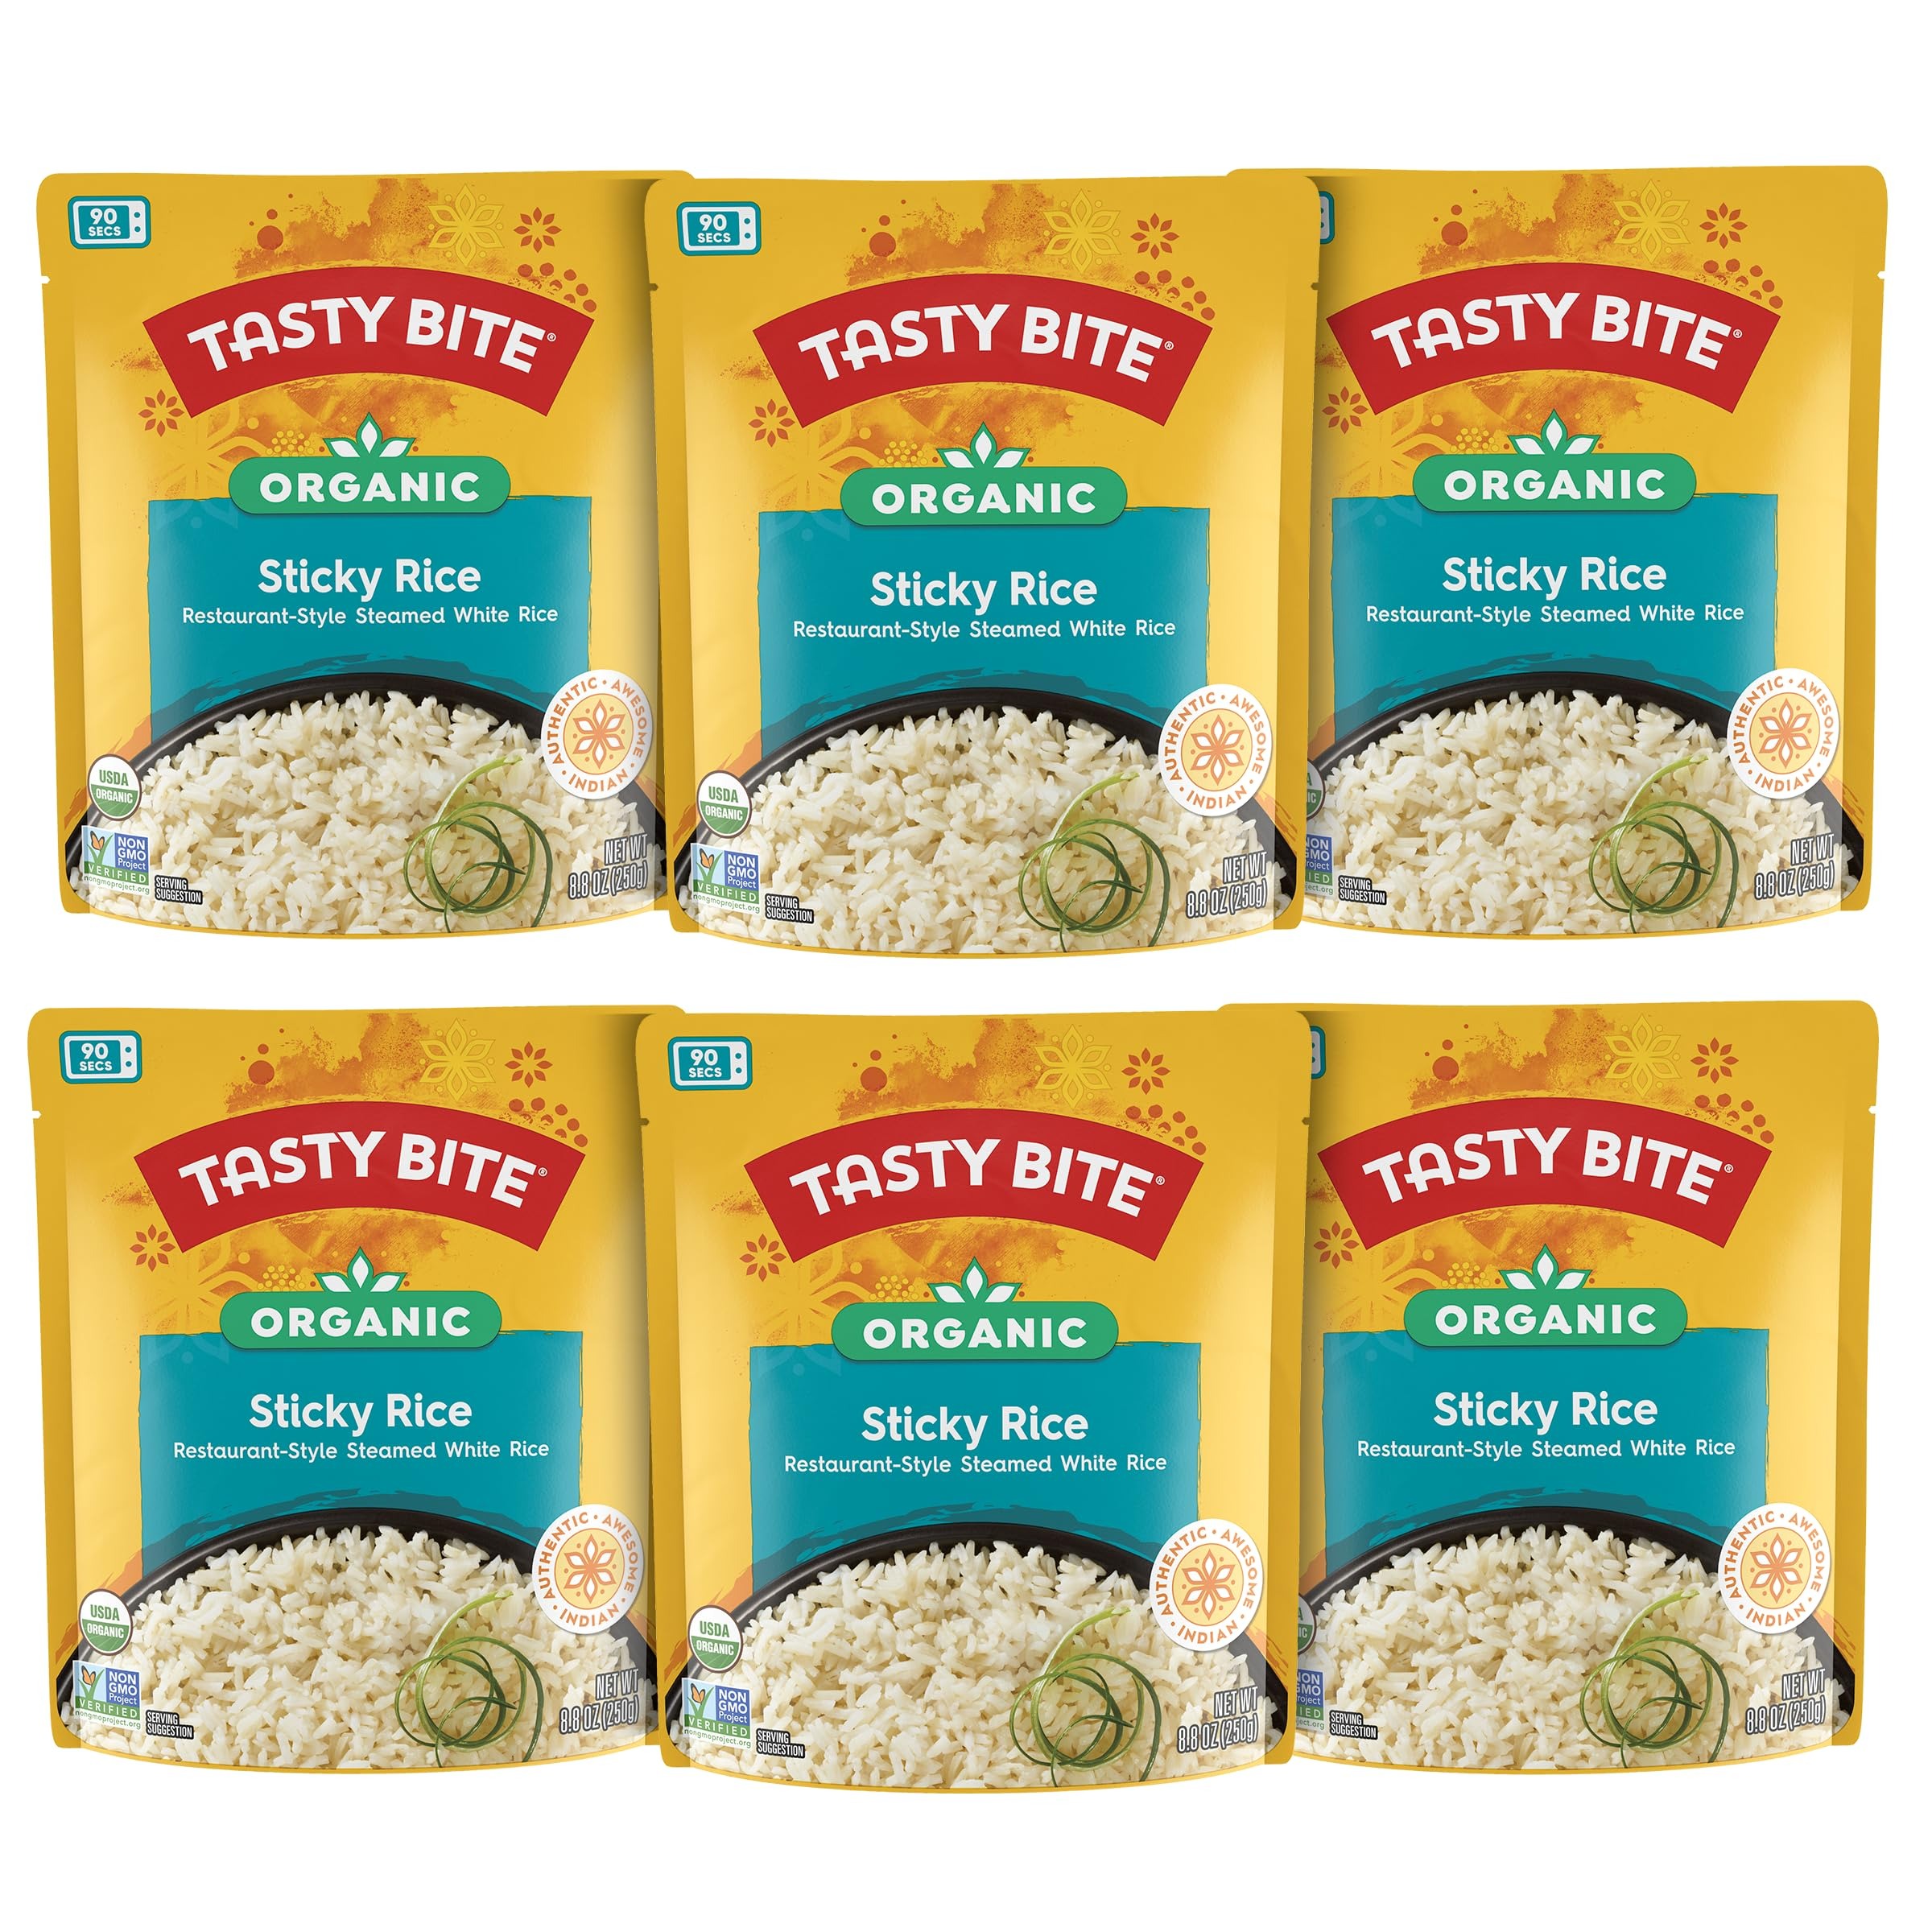
Item Name: Tasty Bite Organic Sticky Rice, 8.8 Ounce, Pack of 6, Ready to Eat, Microwavable, Vegan, Gluten-Free
Bullet Point 1: Sticky White Rice: Made with organic long grain rice, this restaurant-style steamed rice is ready in just 90 seconds; Enjoy it as a perfect accompaniment for stir fry, salads or as a perfect addition to soups and stews
Bullet Point 2: No Prep, No Mess, Authentic Indian Cuisine in 90 Seconds: Add a little spice to your office lunch or family dinner; Delicious, pre cooked and ready to serve entrees and side dishes using all natural, plant-based ingredients
Bullet Point 3: All Natural, Vegan, Nothing Artificial: We use the best all natural ingredients in our RTE meals; Pre-cooked, Vegan entrée with no artificial colors, flavors or preservatives; Ready to eat Indian Cuisine
Bullet Point 4: Authentic, Awesome, Indian Food: Take your taste buds on a journey to India with our homestyle, tasty and healthy microwaveable meals and side dishes; Full of flavor with Indian spices and sauces
Bullet Point 5: Every Tasty Bite Tells A Story: For over 25 years, Tasty Bite has made quick, flavorful and all natural Indian and other ethnic foods from the finest ingredients, including entrées, rice dishes and meal inspirations
Value: 52.8
Unit: Ounce

Price: 3.51